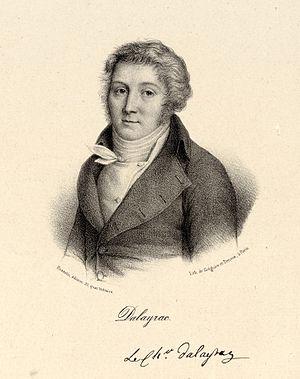
Nicolas Dalayrac est un compositeur français né le 8 juin 1753 à Muret et mort le 27 novembre 1809 à Paris.